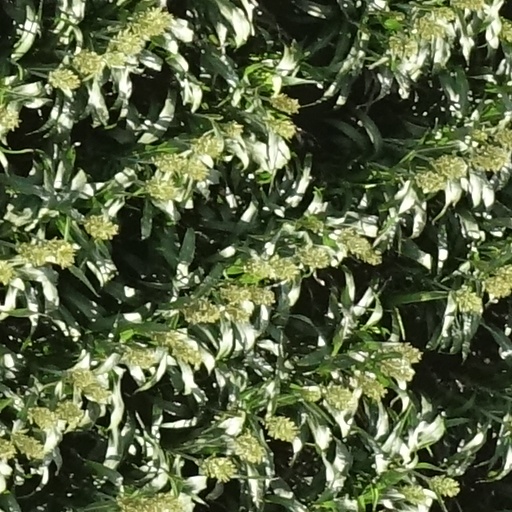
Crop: sorghum